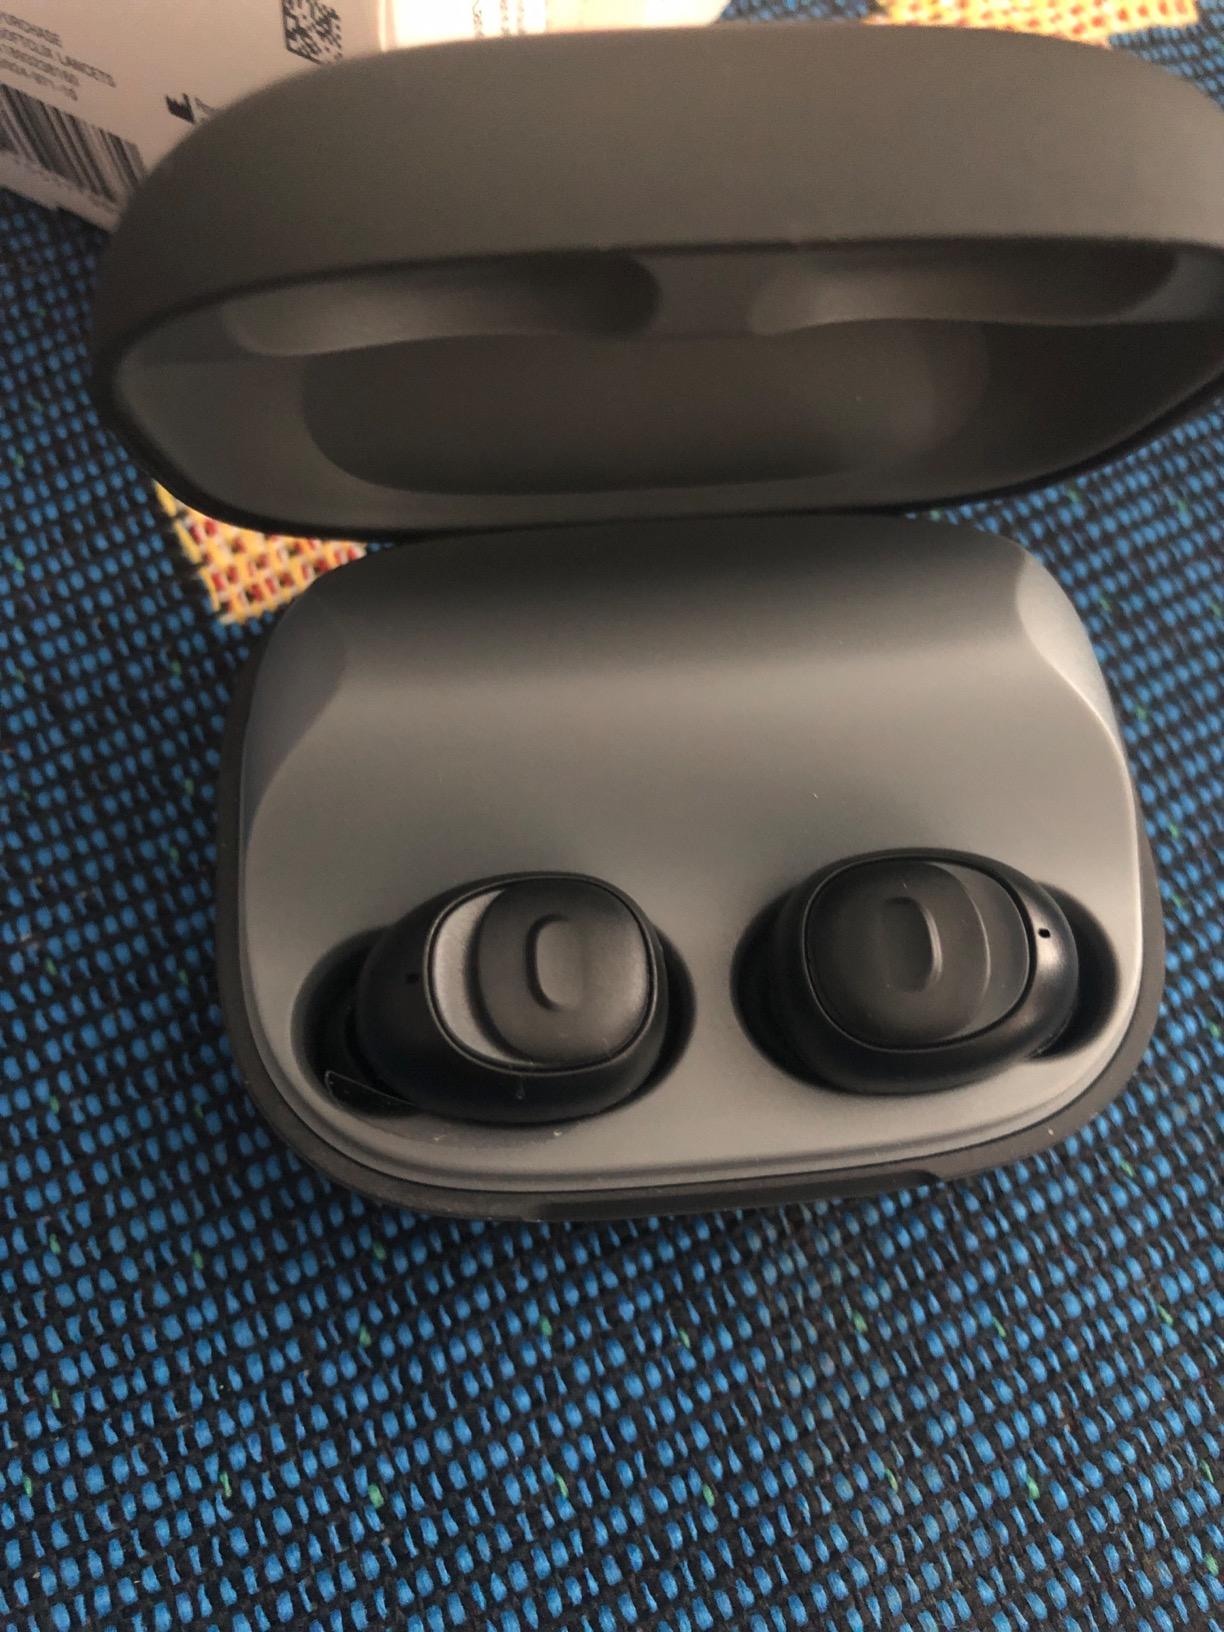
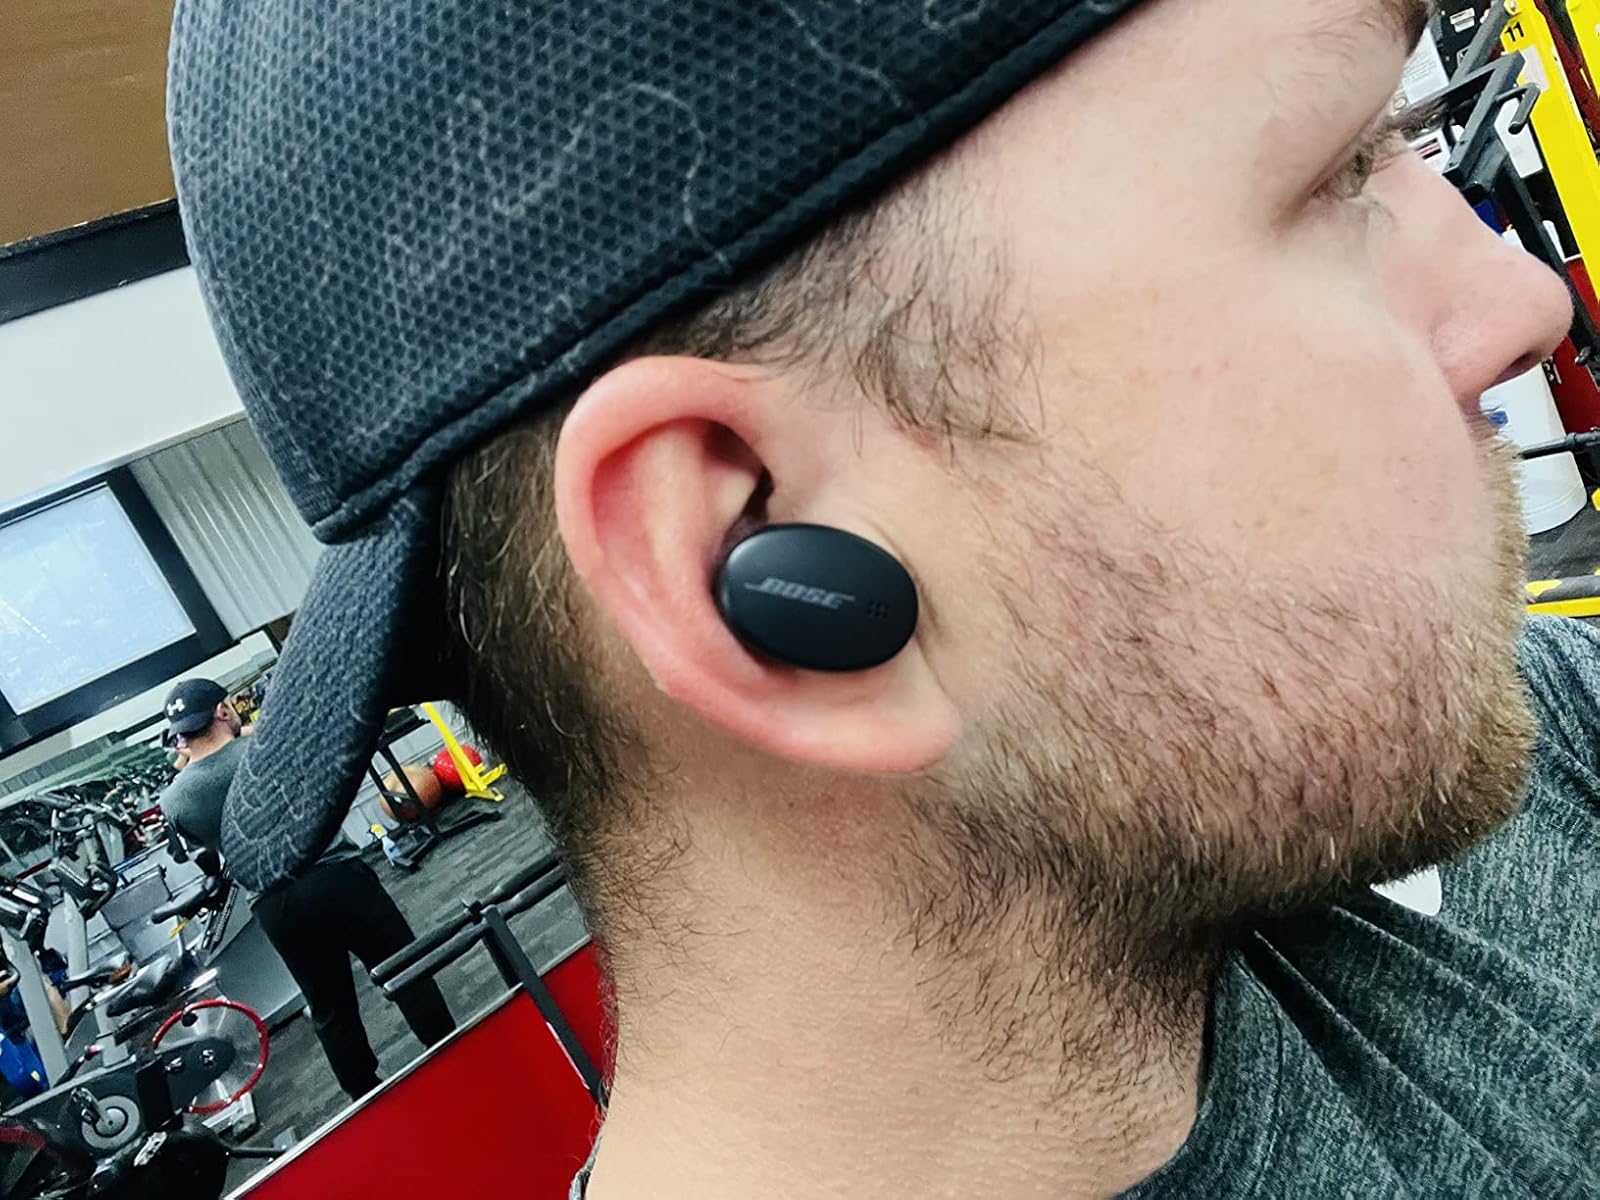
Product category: earbuds
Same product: no